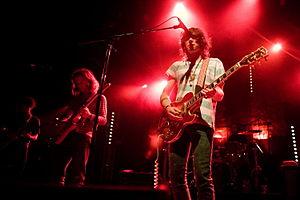
MGMT, anciennement connu sous le nom de The Management, est un groupe de rock alternatif américain, originaire de Brooklyn, à New York. Le groupe est composé initialement de Ben Goldwasser et de Andrew VanWyngarden.